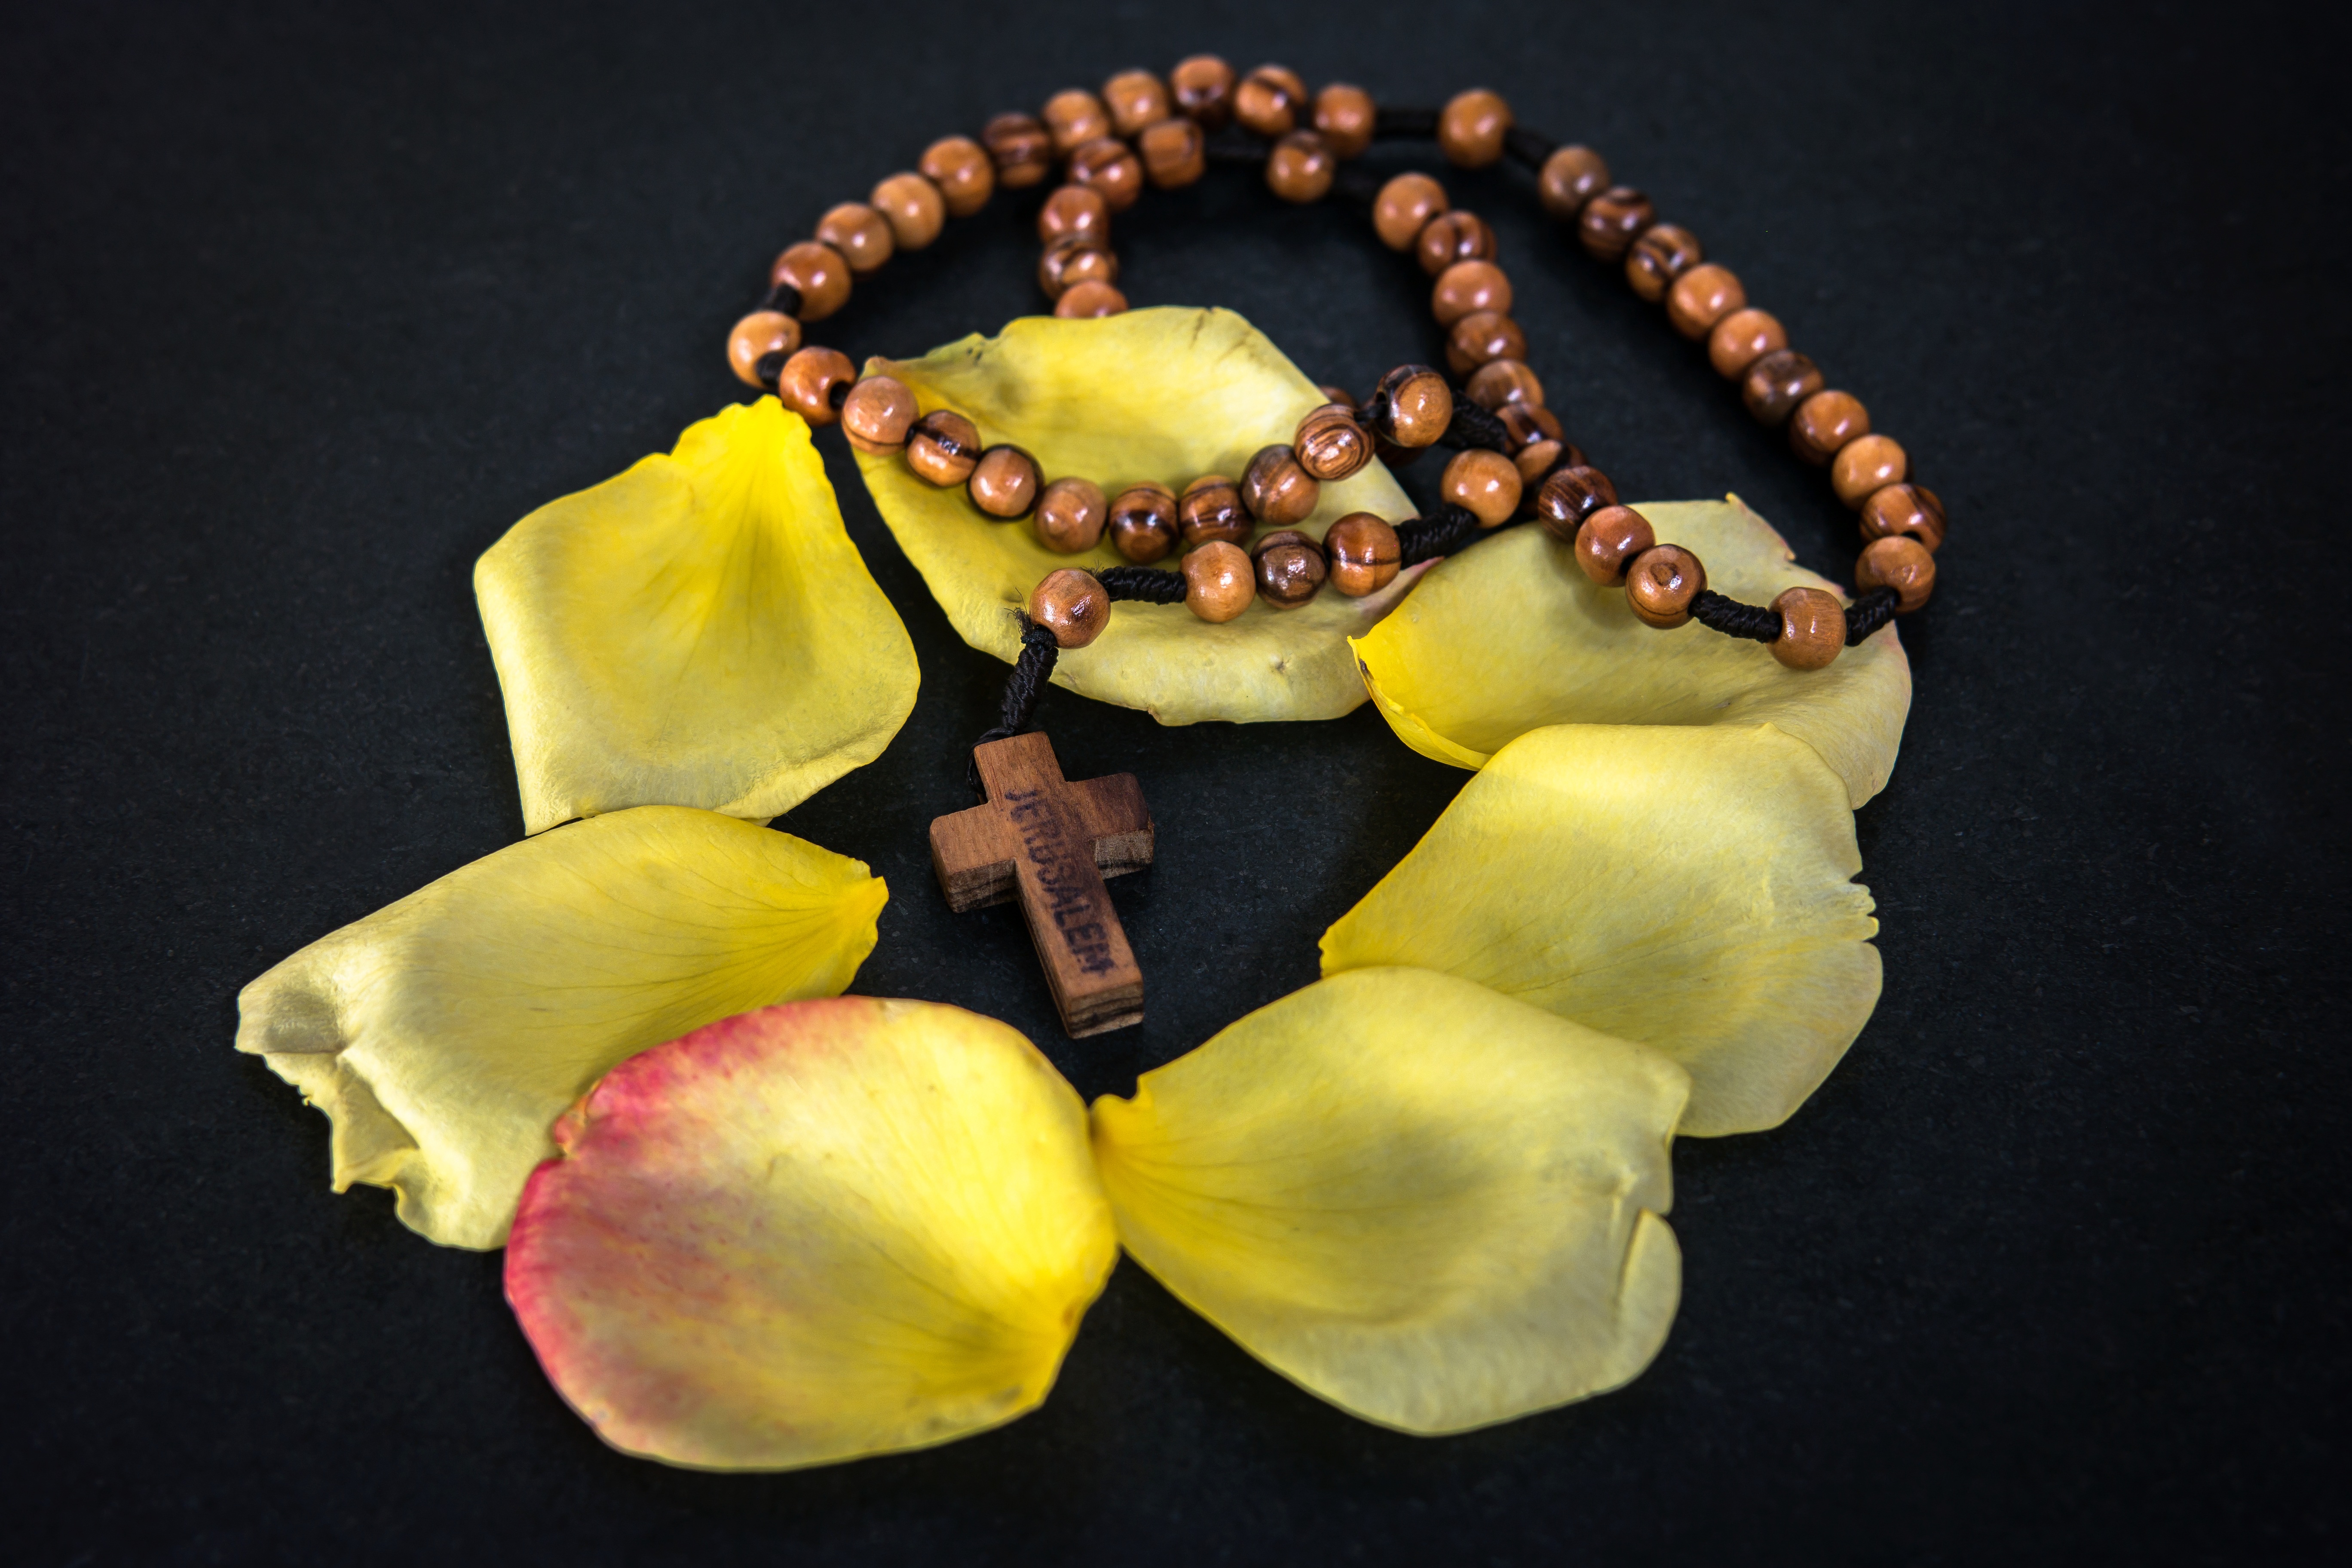
chain, flower, petal, rose, green, produce, color, religion, church, cross, yellow, christian, jewellery, catholic, christ, faith, petals, jesus, prayer, christianity, rose petals, rosary, spirituality, macro photography, prayer chain, fashion accessory